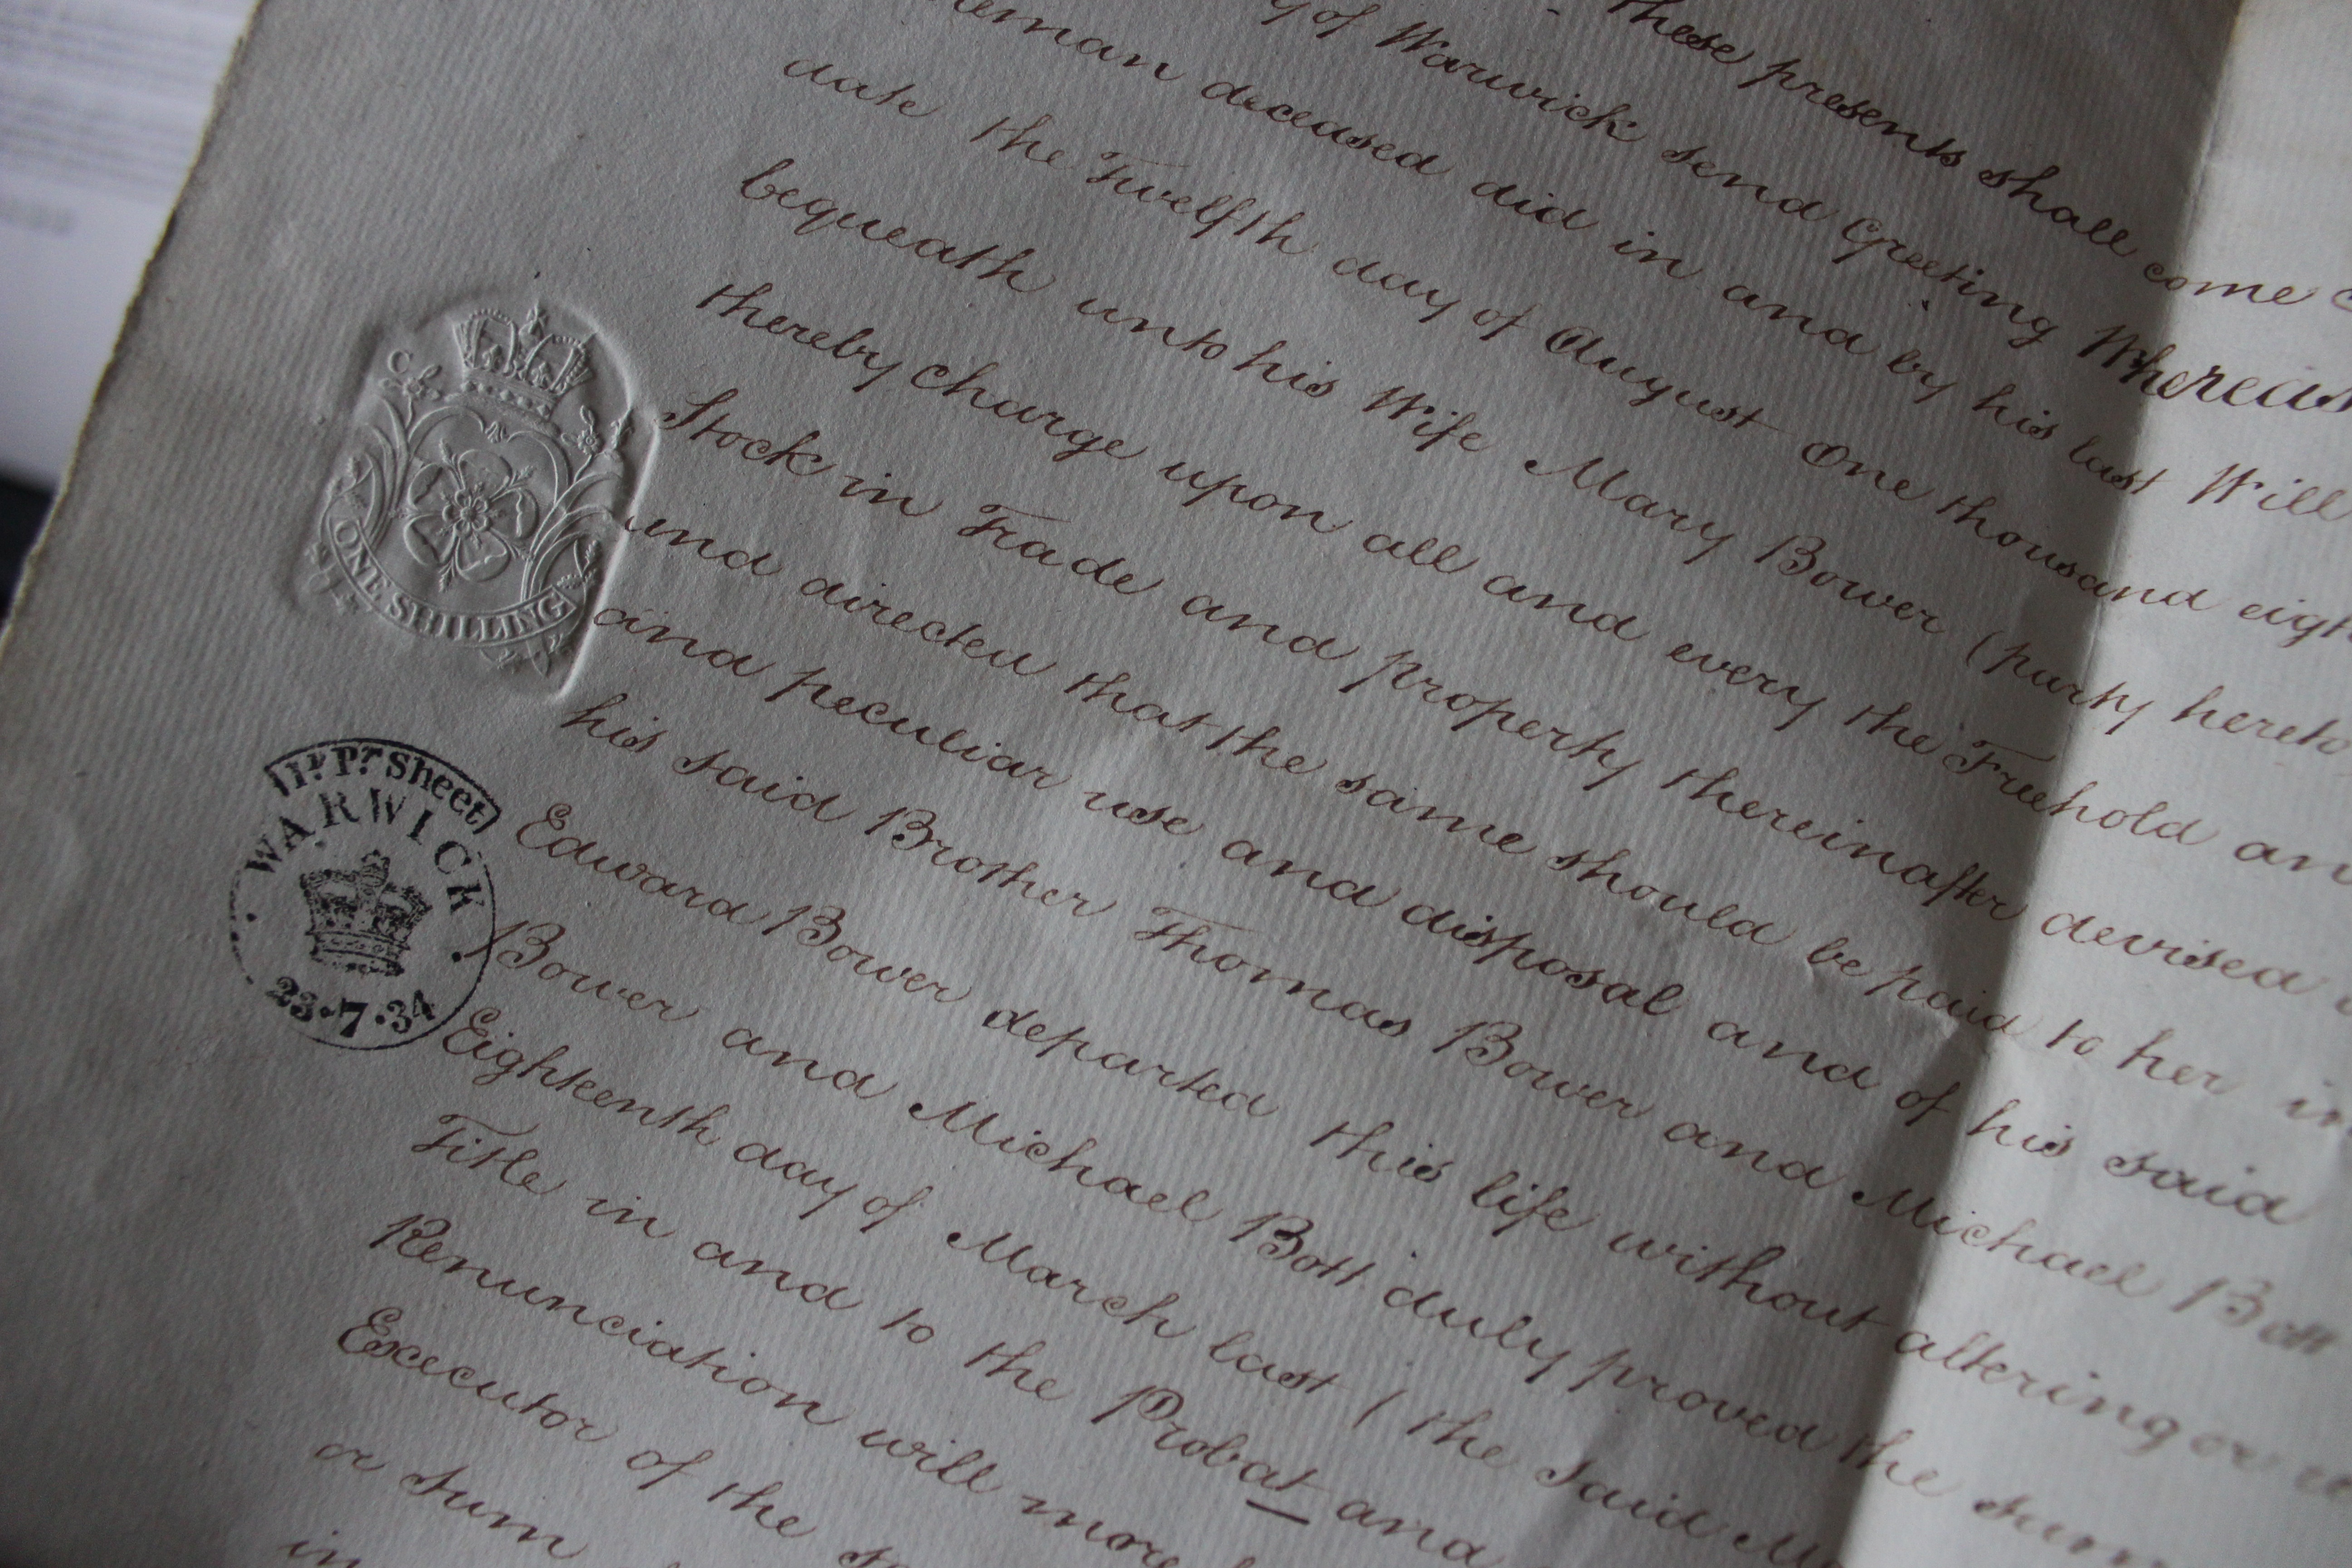
writing, pen, sign, pattern, letter, office, business, paper, ink, art, contract, sketch, drawing, text, handwriting, law, legal, calligraphy, document, financial, paperwork, signature, certificate, signing, agreement, manager, testament